CCDC188

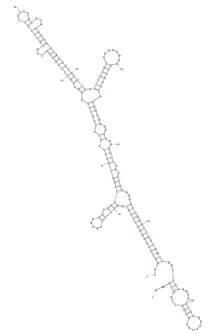
CCDC188 3'UTR

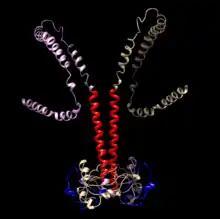
CCDC188 Homodimer Structure

CCDC188 protein is 402 amino acids long and is 4.3 kDa. The protein contains a leucine zipper and transmembrane domain. The presence of both a leucine zipper domain and transmembrane domain suggests that CCDC188 protein functions as a transcription factor that is tightly regulated and must be cleaved out of a membrane to be activated. The inactive form of the protein is predicted to be located in the endoplasmic reticulum with the N-terminus and basic leucine zipper oriented in the cytosol. Other membrane bound basic leucine zippers include ATF6 and OASIS. Known nuclear transportation routes for membrane bound transcription factors in the endoplasmic reticulum include ubiquitination and destruction of the ER lumen region and COPII vesicular transport to the Golgi for proteolytic cleavage by resident proteases.